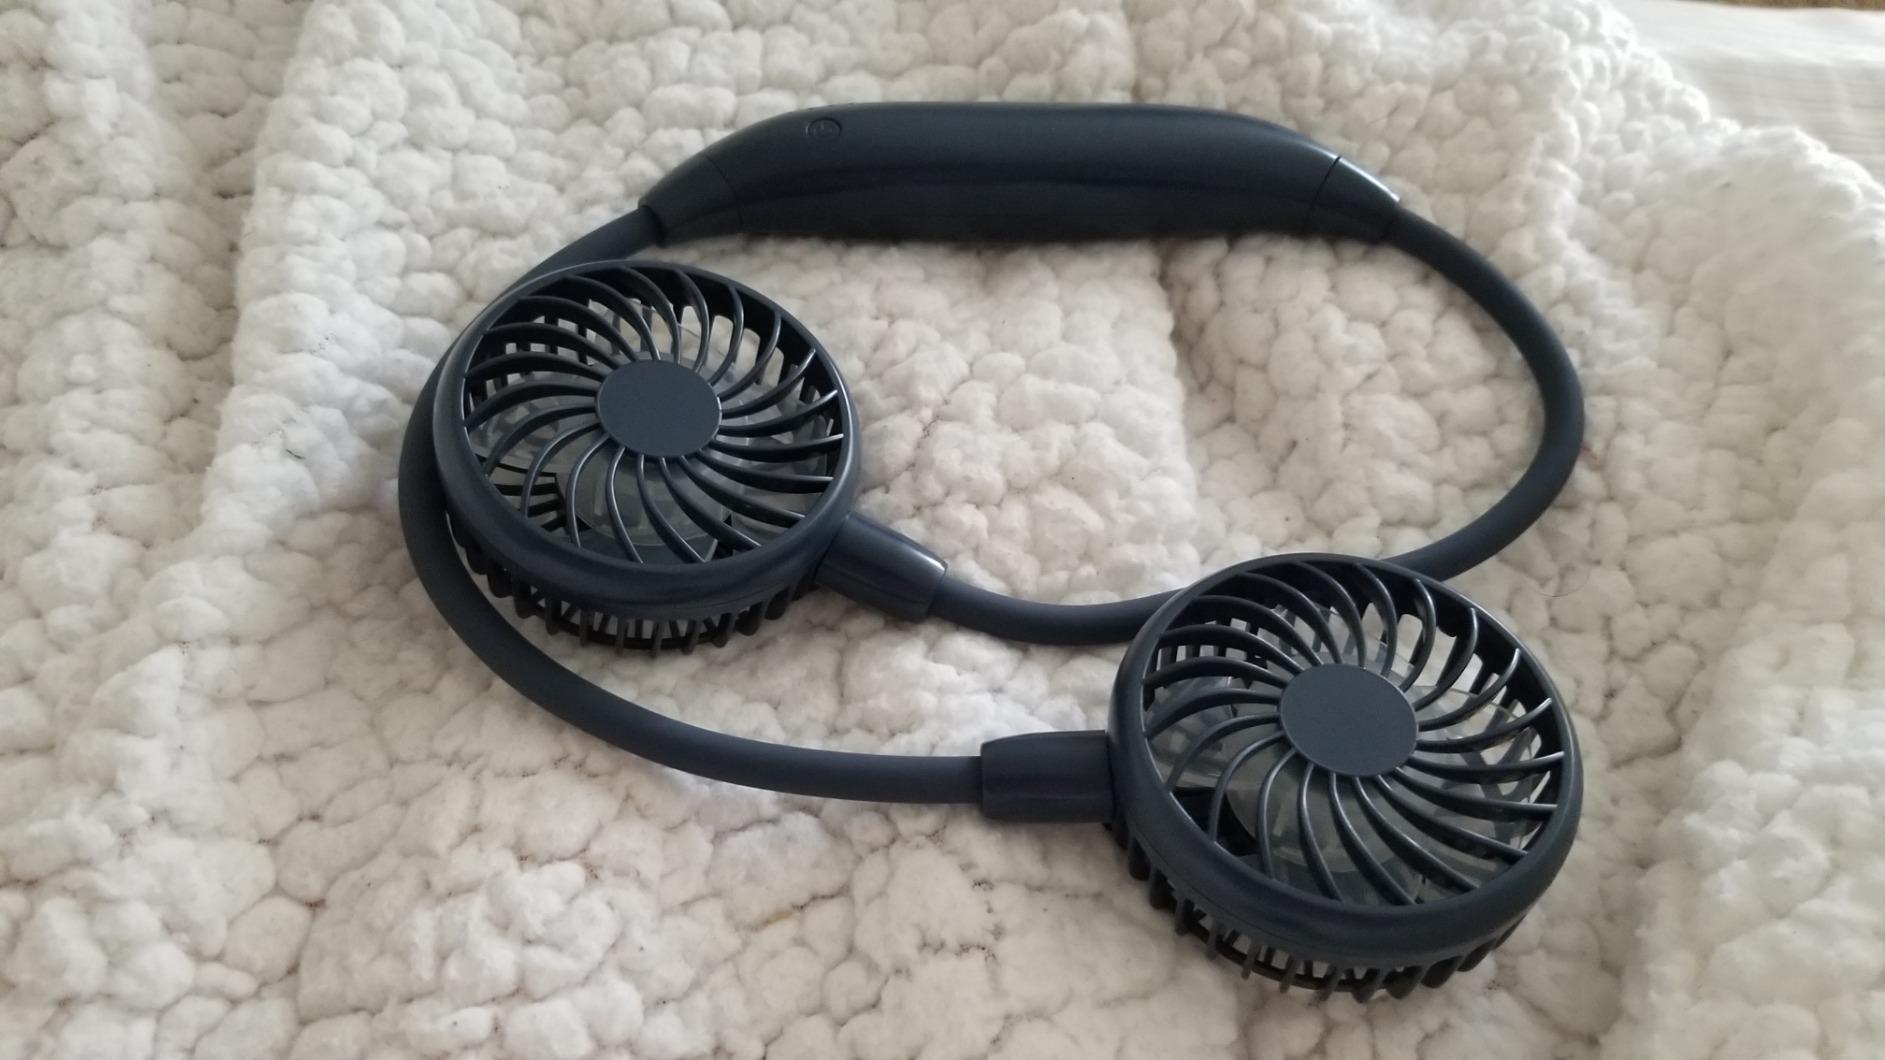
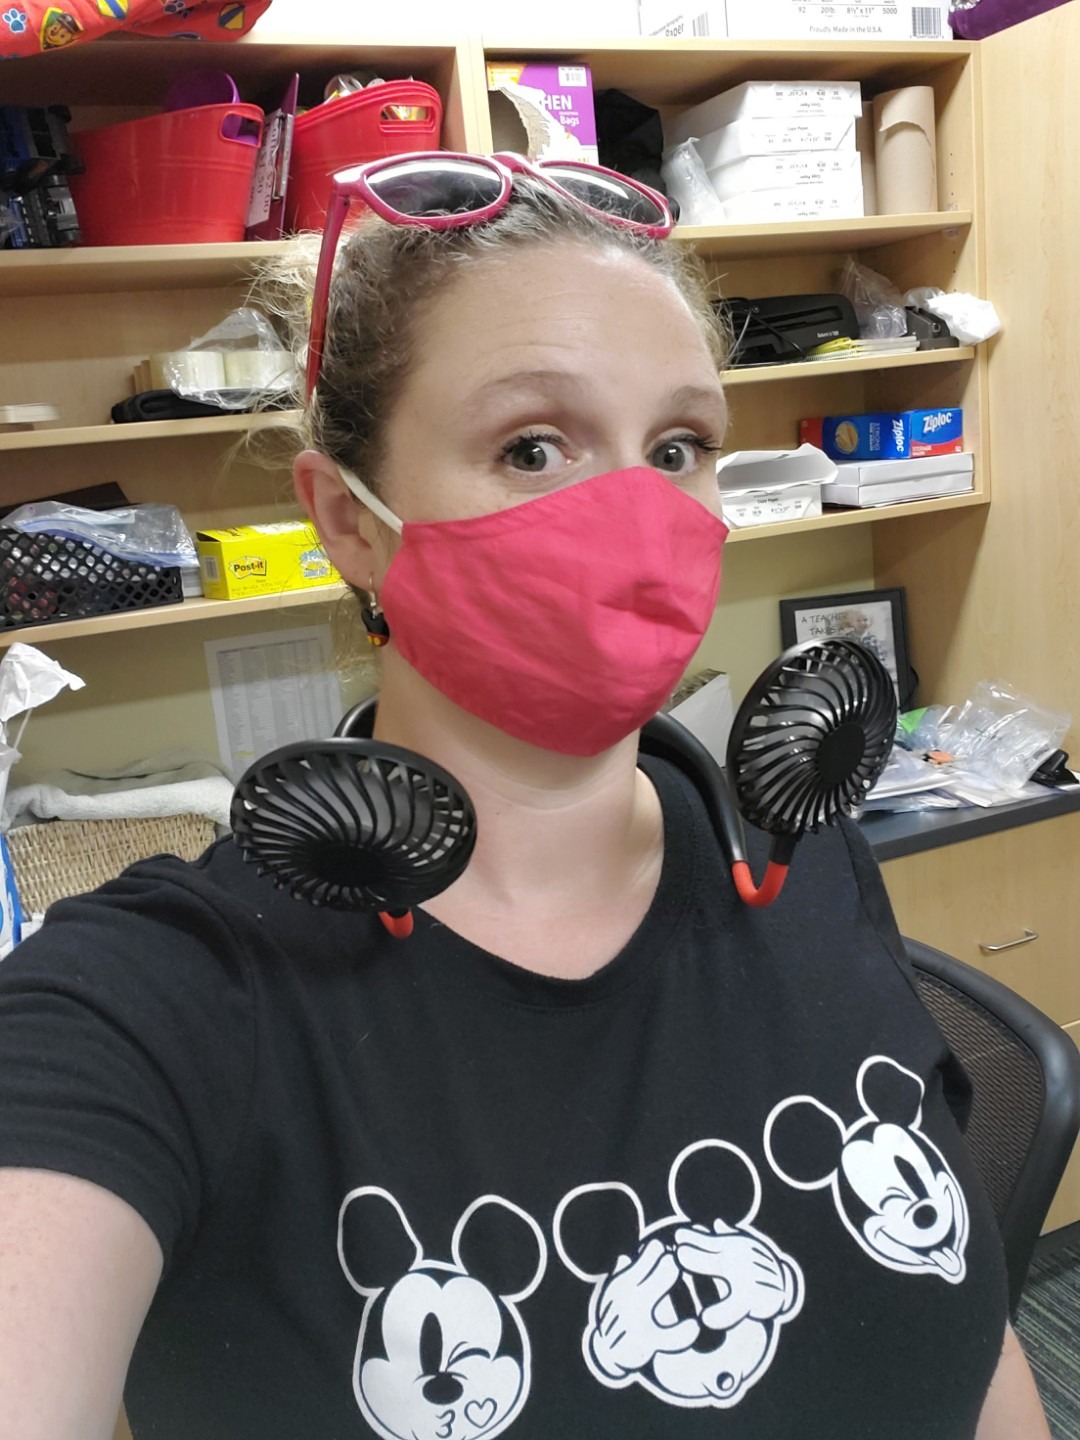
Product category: fan
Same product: no